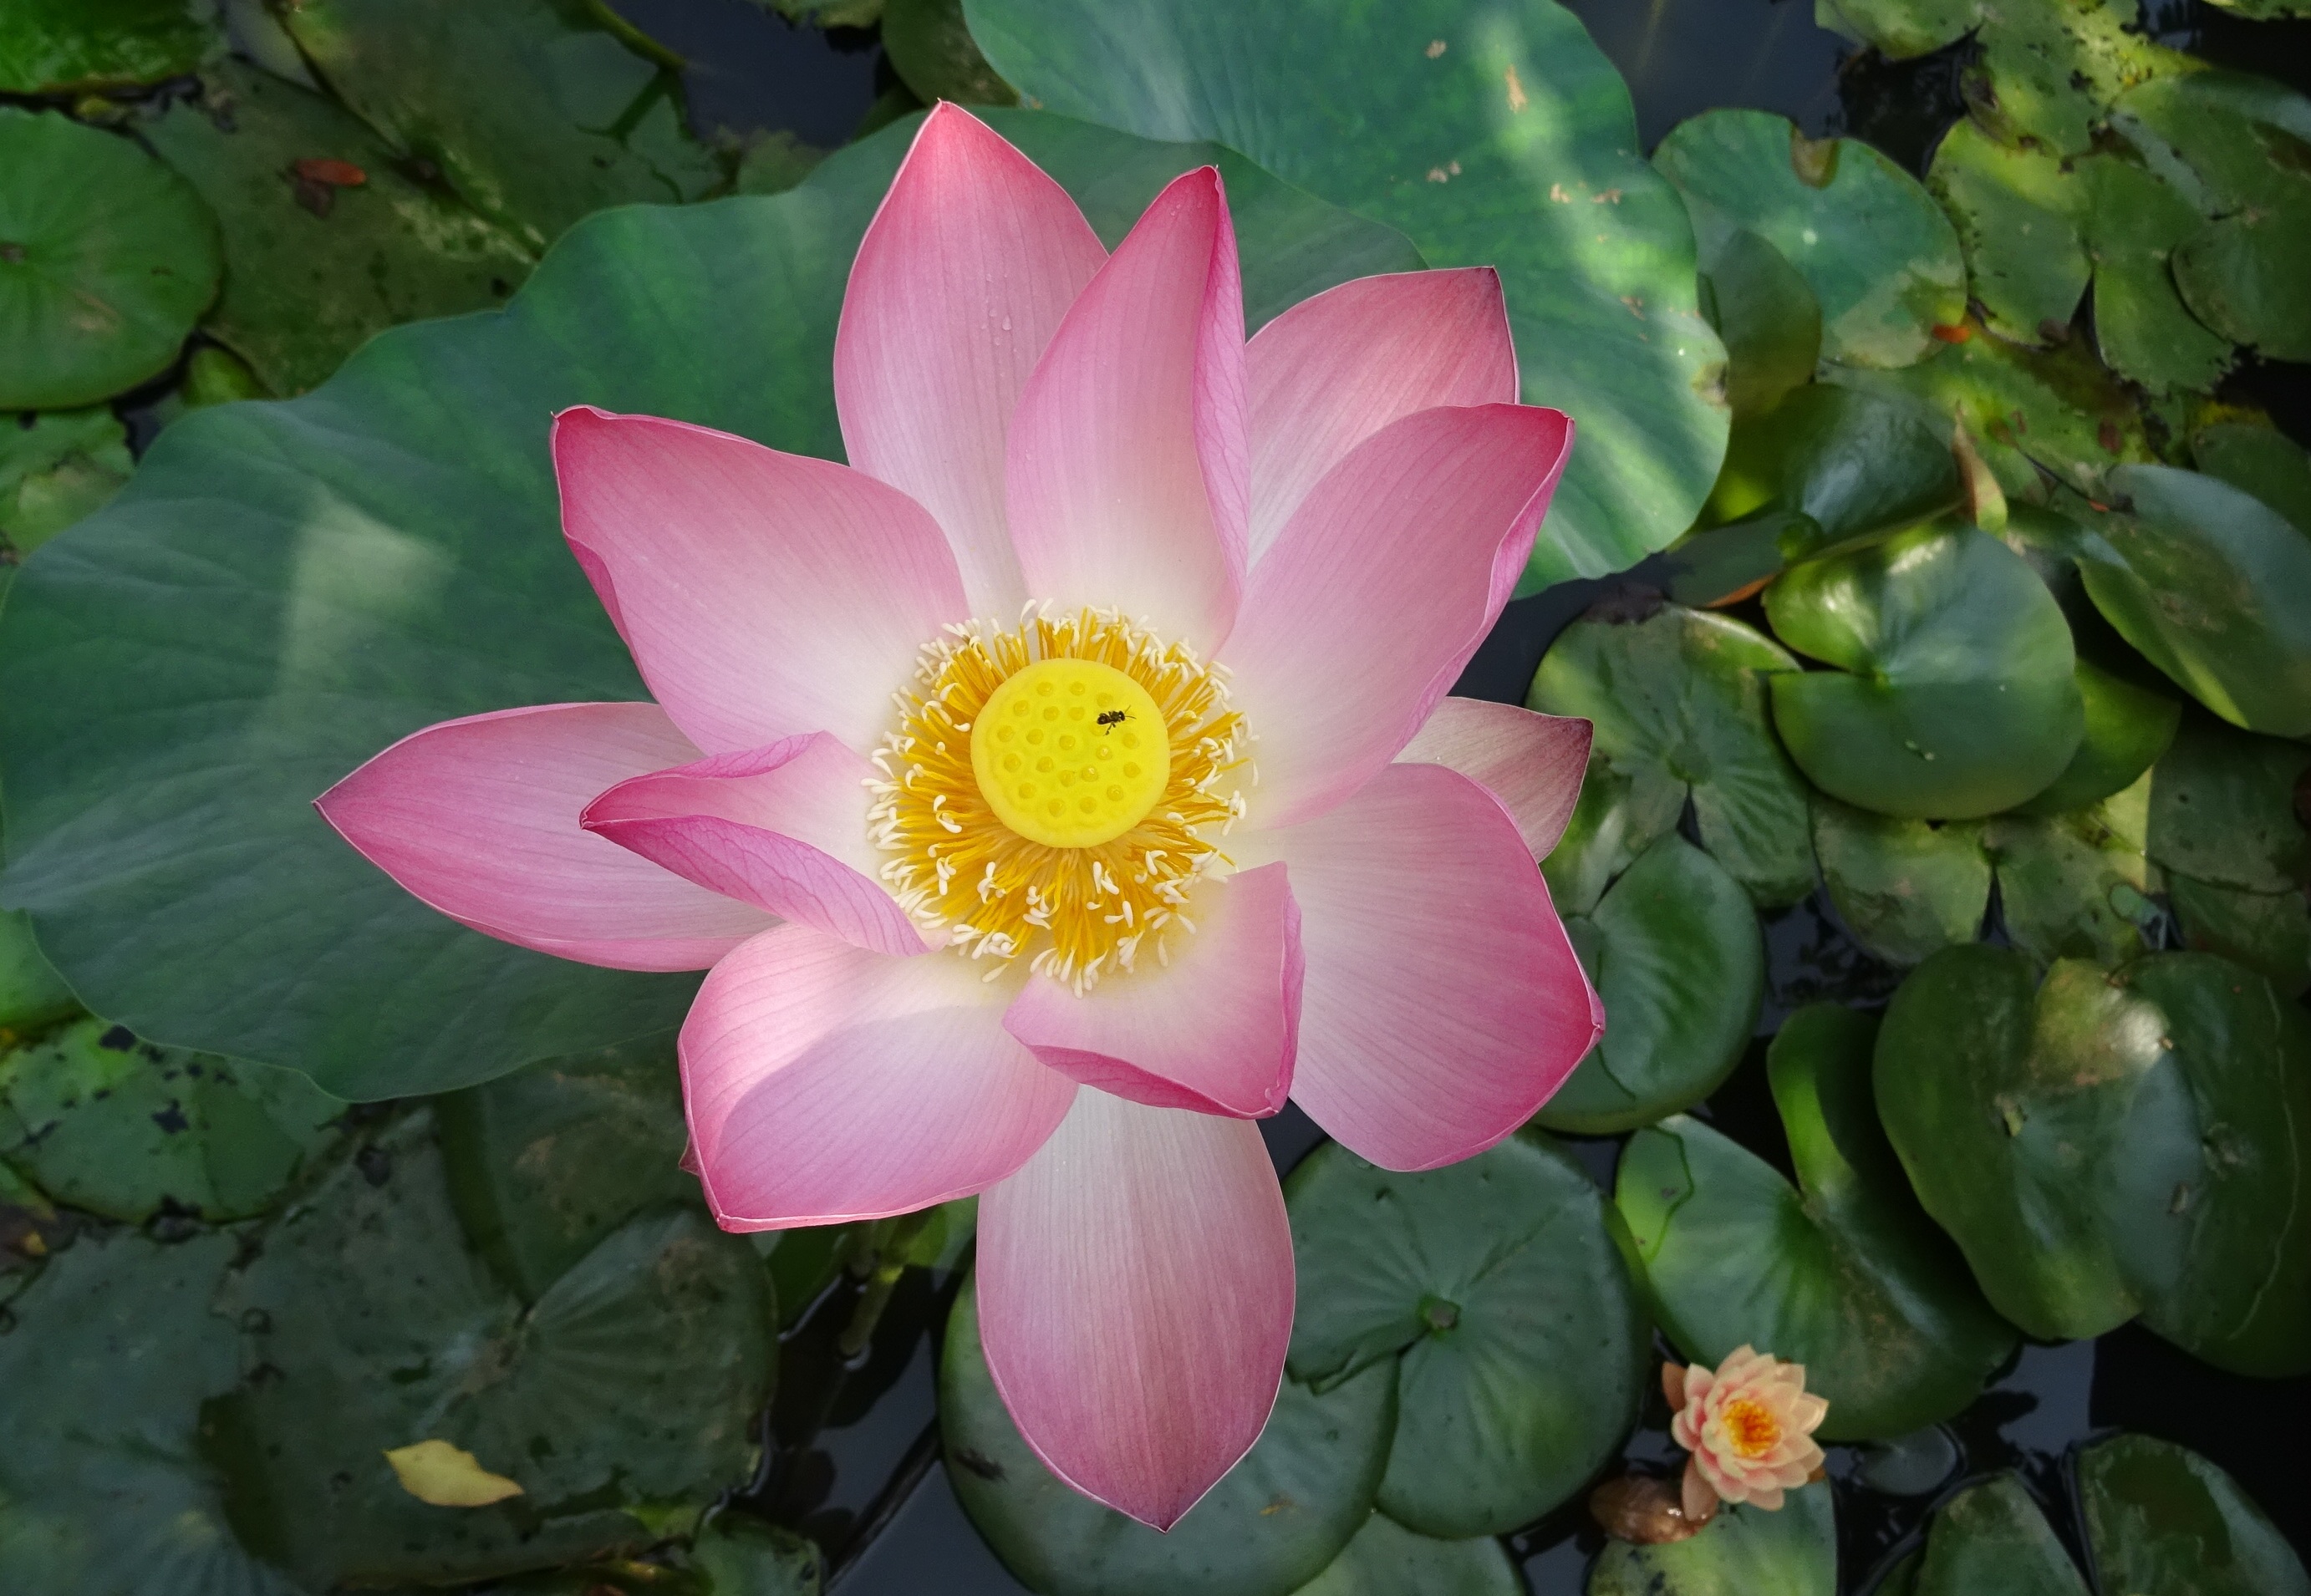
nature, plant, flower, petal, bloom, pond, tranquility, peace, fresh, botany, blooming, aquatic, garden, pink, sacred lotus, aquatic plant, nelumbonaceae, dharwad, flora, botanical, pistil, stamen, lotus, serenity, india, sacred, pure, oriental, nelumbo, nucifera, east indian lotus, kamal, pundarika, padma, padam, sarsija, sharada, ambuj, nelumbium speciosum, flowering plant, land plant, lotus family, proteales